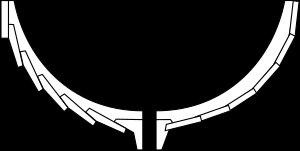
Le bordé est l'ensemble des bordages et des virures. Le bordage interne s'appelant le vaigrage.
La construction à franc-bord est une technique de construction navale reposant sur un assemblage de virures de bordé juxtaposées et fixées à une charpente, sur un principe de membrures premières, sans liaison entre les virures de bordé.
Sur les bateaux de bois, on dit que les bordages sont disposés à clin lorsqu'ils se recouvrent comme les ardoises d'un toit.